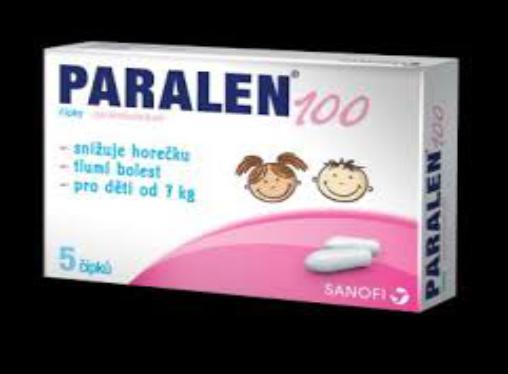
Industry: Medical